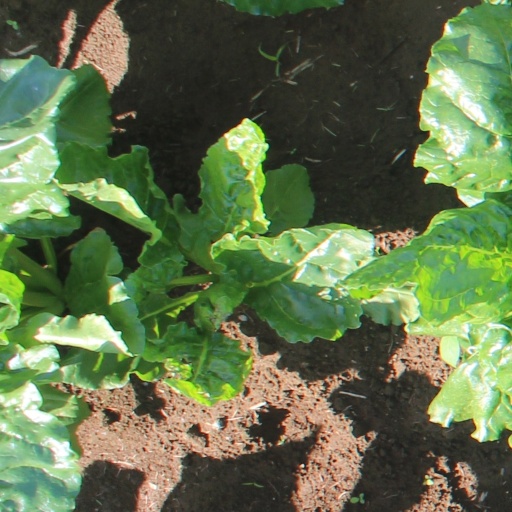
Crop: sugar beet